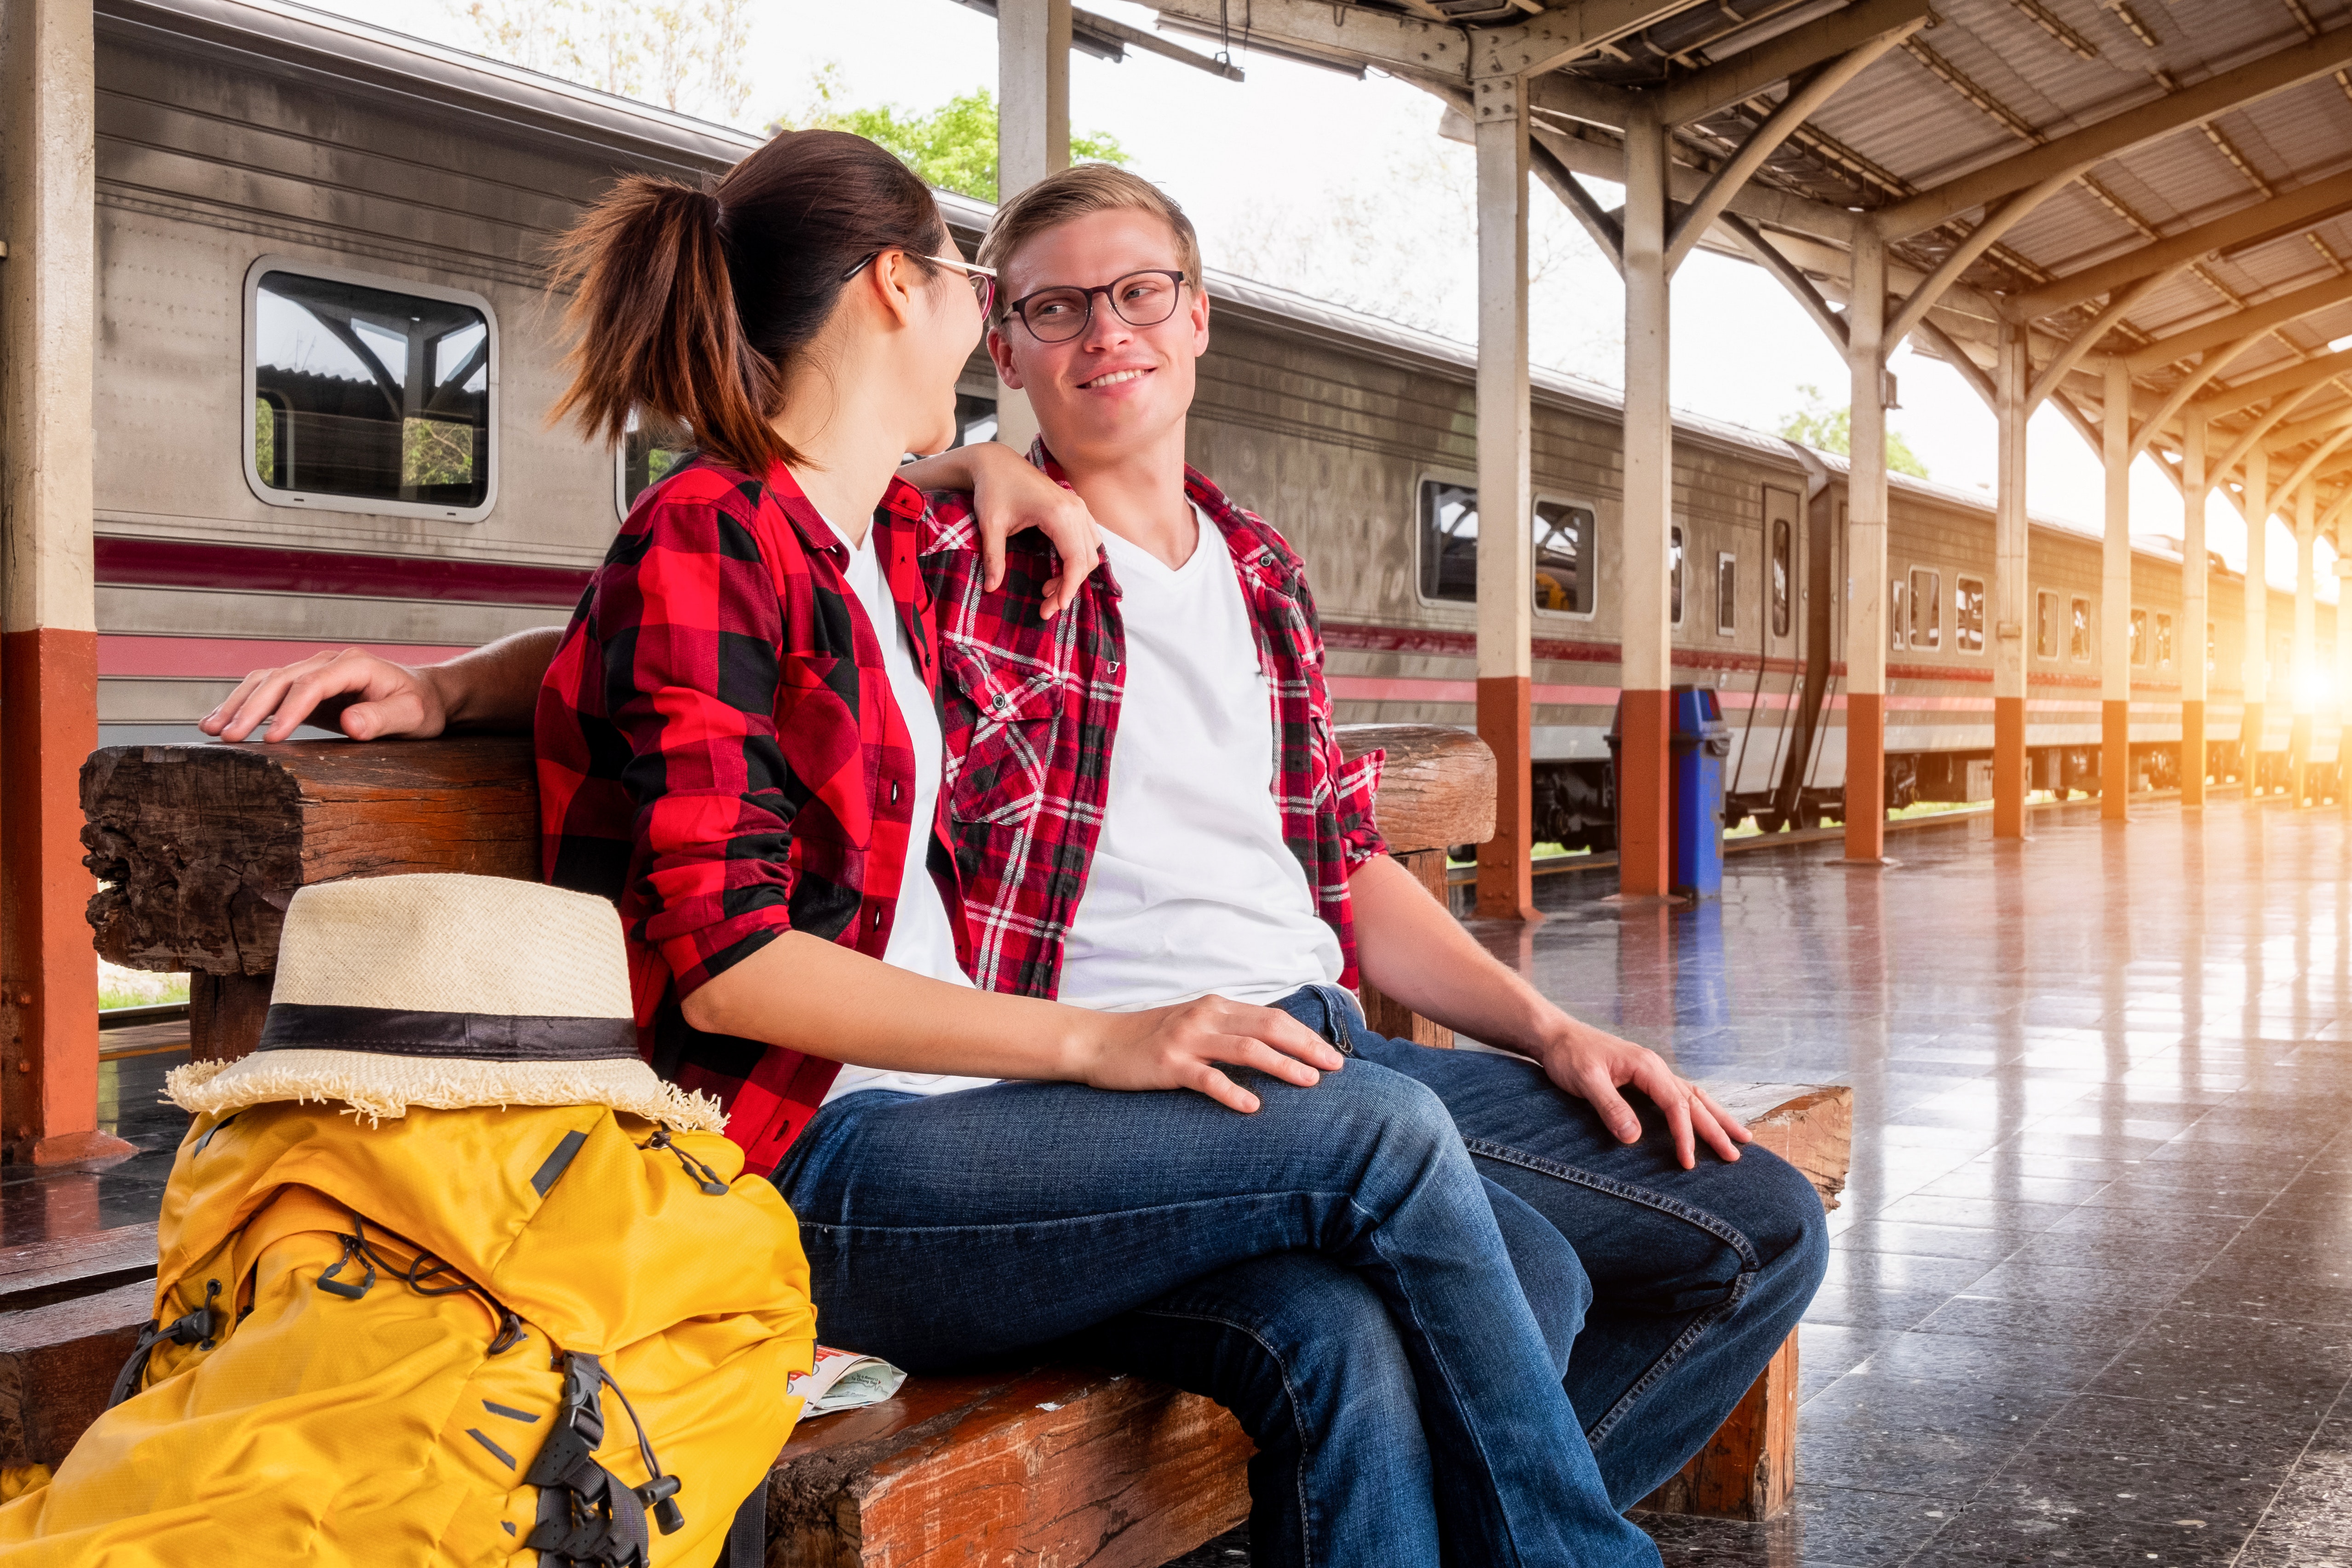
sitting, yellow, fun, interaction, photography, leisure, tourism, vacation, event, jeans, happy, travel